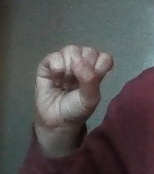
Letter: saad